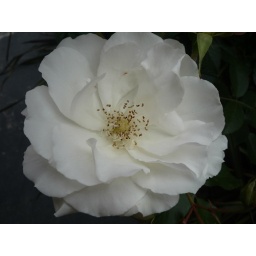
white rose in my garden. Moni 12 yrs